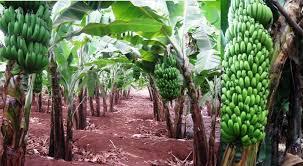
Migomba ya ndizi mingi yanaonekana ishara ya kiwango kikubwa cha upandaji ndizi. Ndizi zenyewe zina afya na zinapendeza kwa sababu ni za rangi ya kijani kibichi. Yaonekana ardhi hii ina rutuba nzuri.